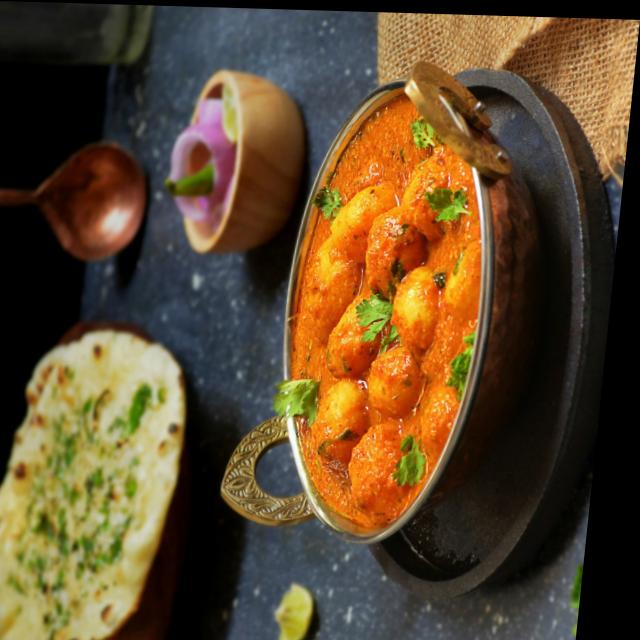
Dish: dum_aloo